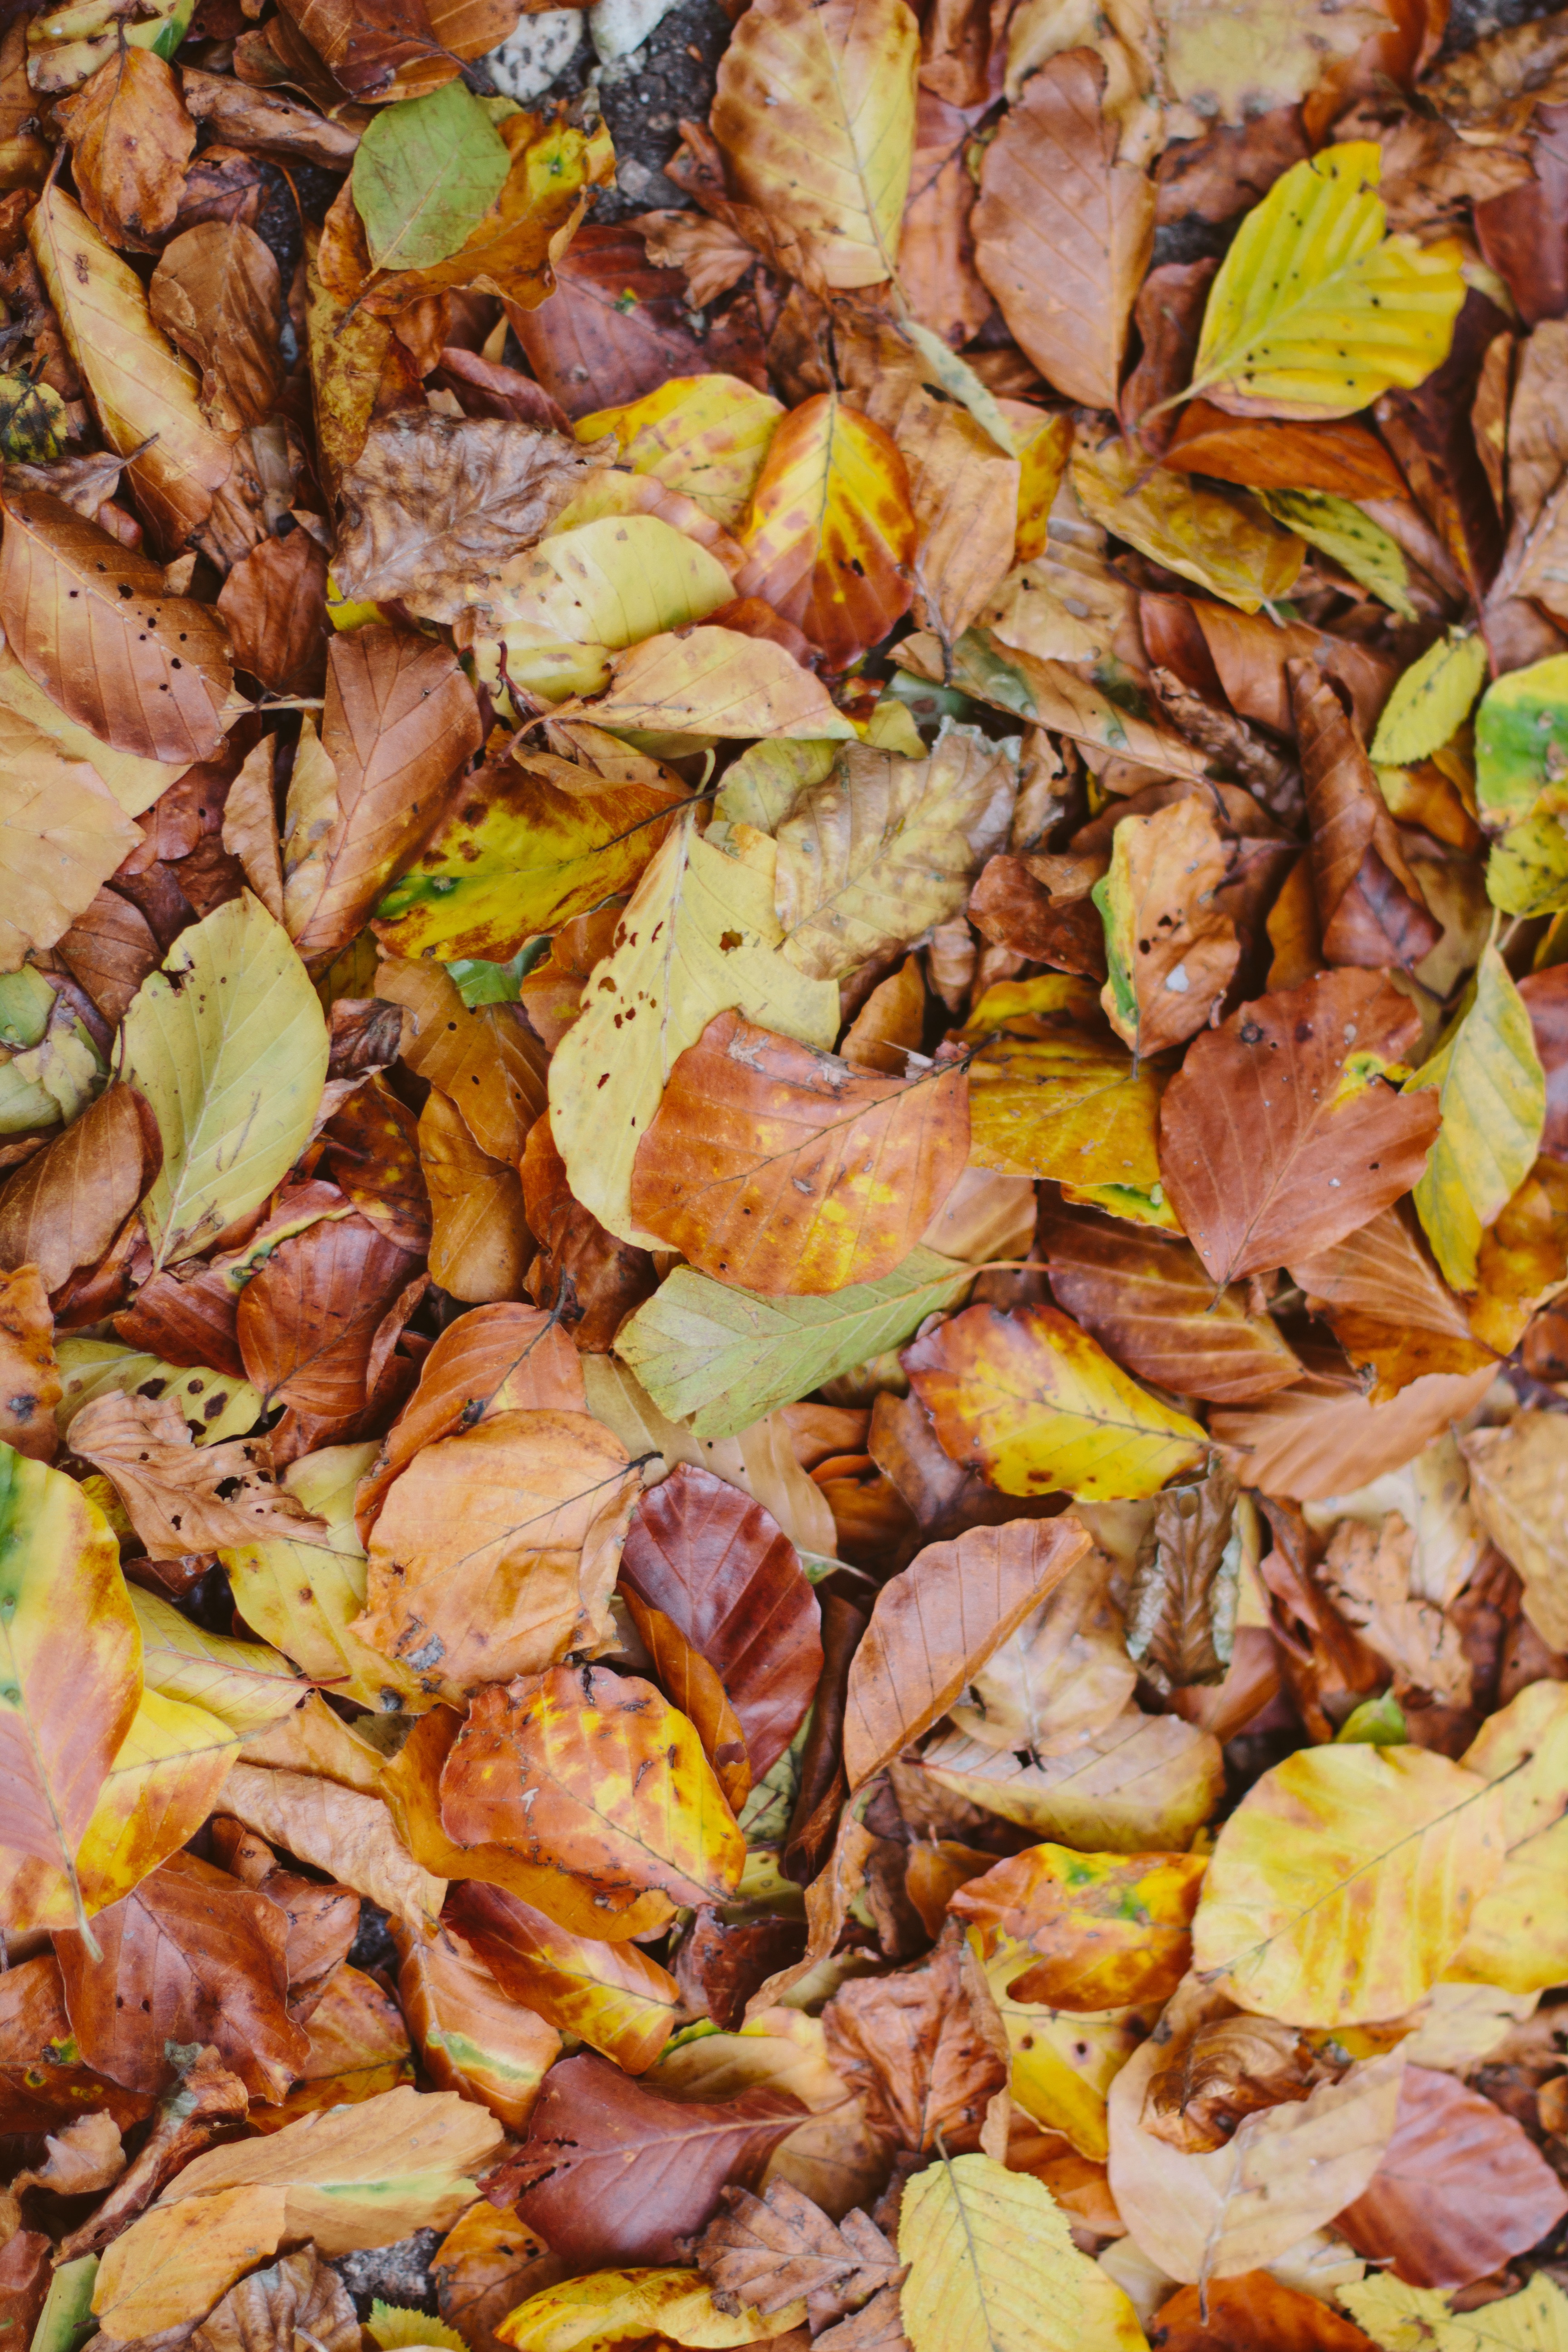
dish, meal, food, produce, vegetable, cuisine, flowering plant, shallot, stuffing, land plant